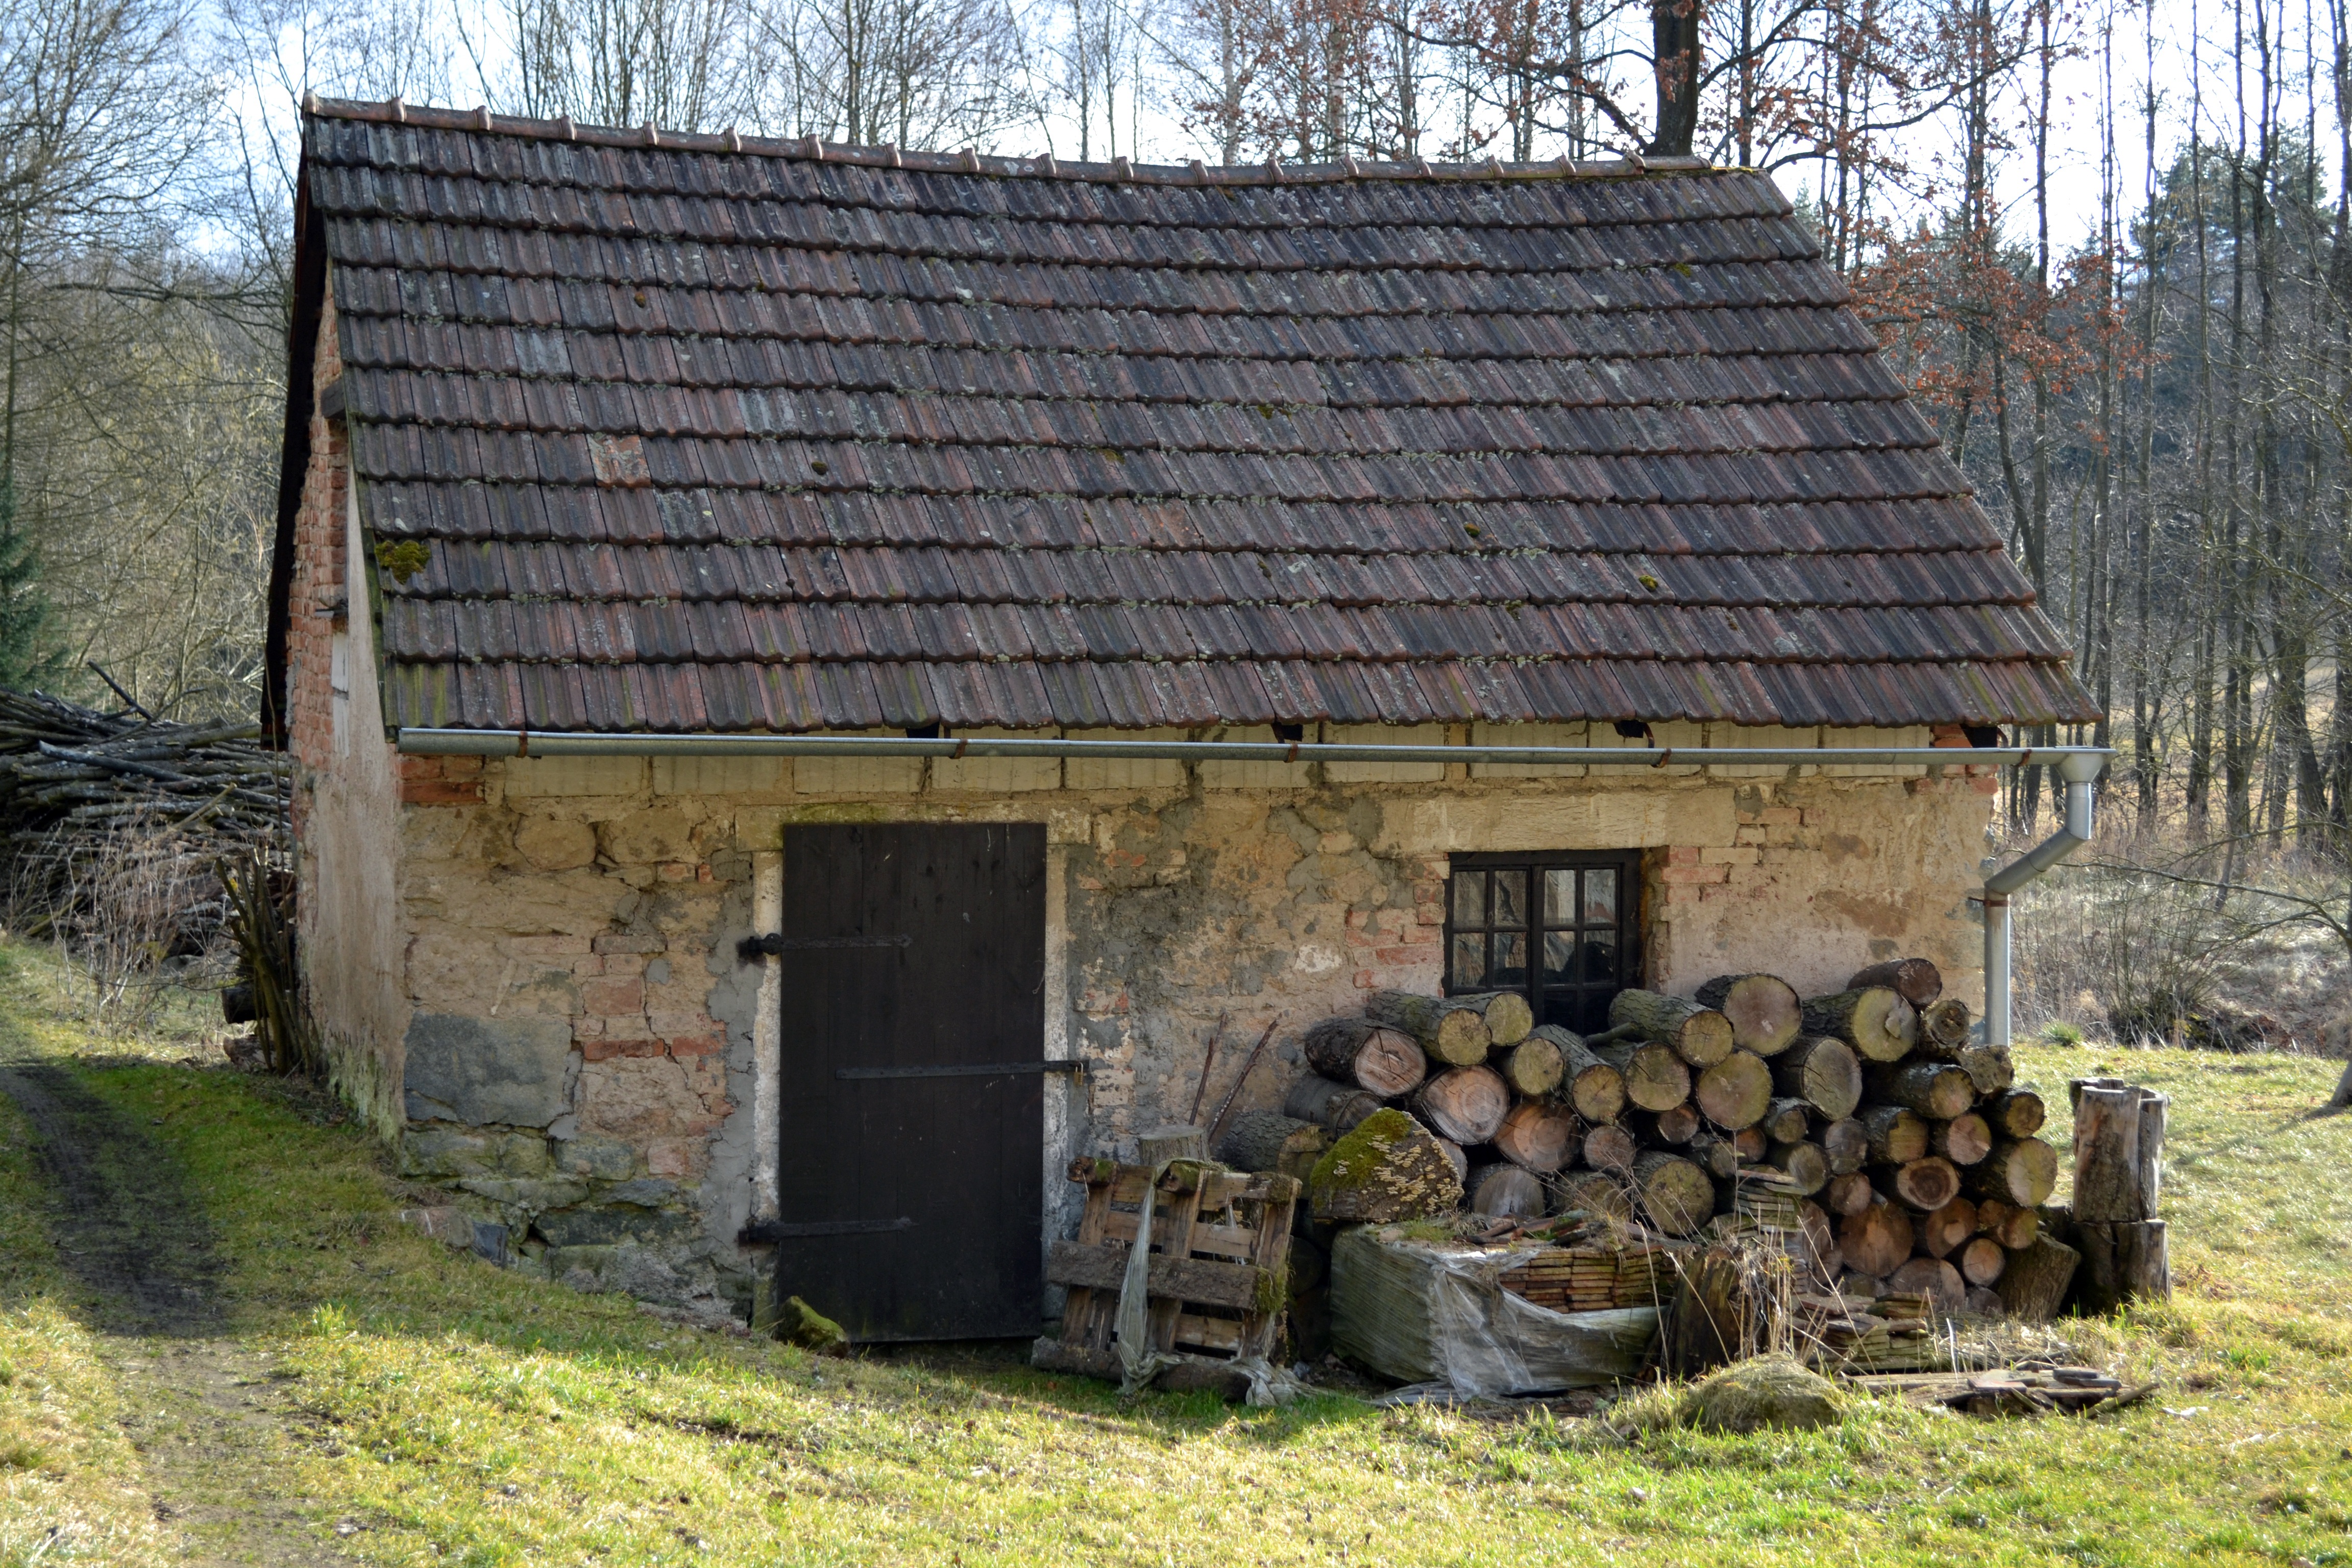
architecture, wood, farm, house, building, barn, home, stone, hut, village, shack, cottage, chapel, door, old house, ruins, log cabin, gates, rural area, outdoor structure